Cuban National Ballet

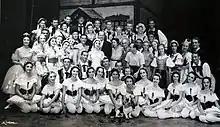
Benjamin Steinberg (conductor) and Alicia Alonso, with the Cuban National Ballet

Significant improvements in traditional repertory, unique and diverse choreographic advances, have established works that are recognized routinely as visionary achievements in the contemporary choreography. The BNC has choreographed and performed completely new versions of classics such as "Giselle", The "Swan Lake" or "Coppélia". These masterpieces are sometimes accompanied with works coming from the renovating movement of Sergei Diaghilev Russian Ballets "Petrushka", or "Afternoon of a Faun"; and ballets created by Cuba's national choreographers.